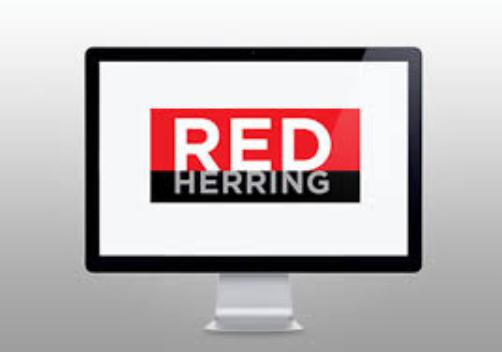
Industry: Others